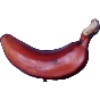
Label: red_banana